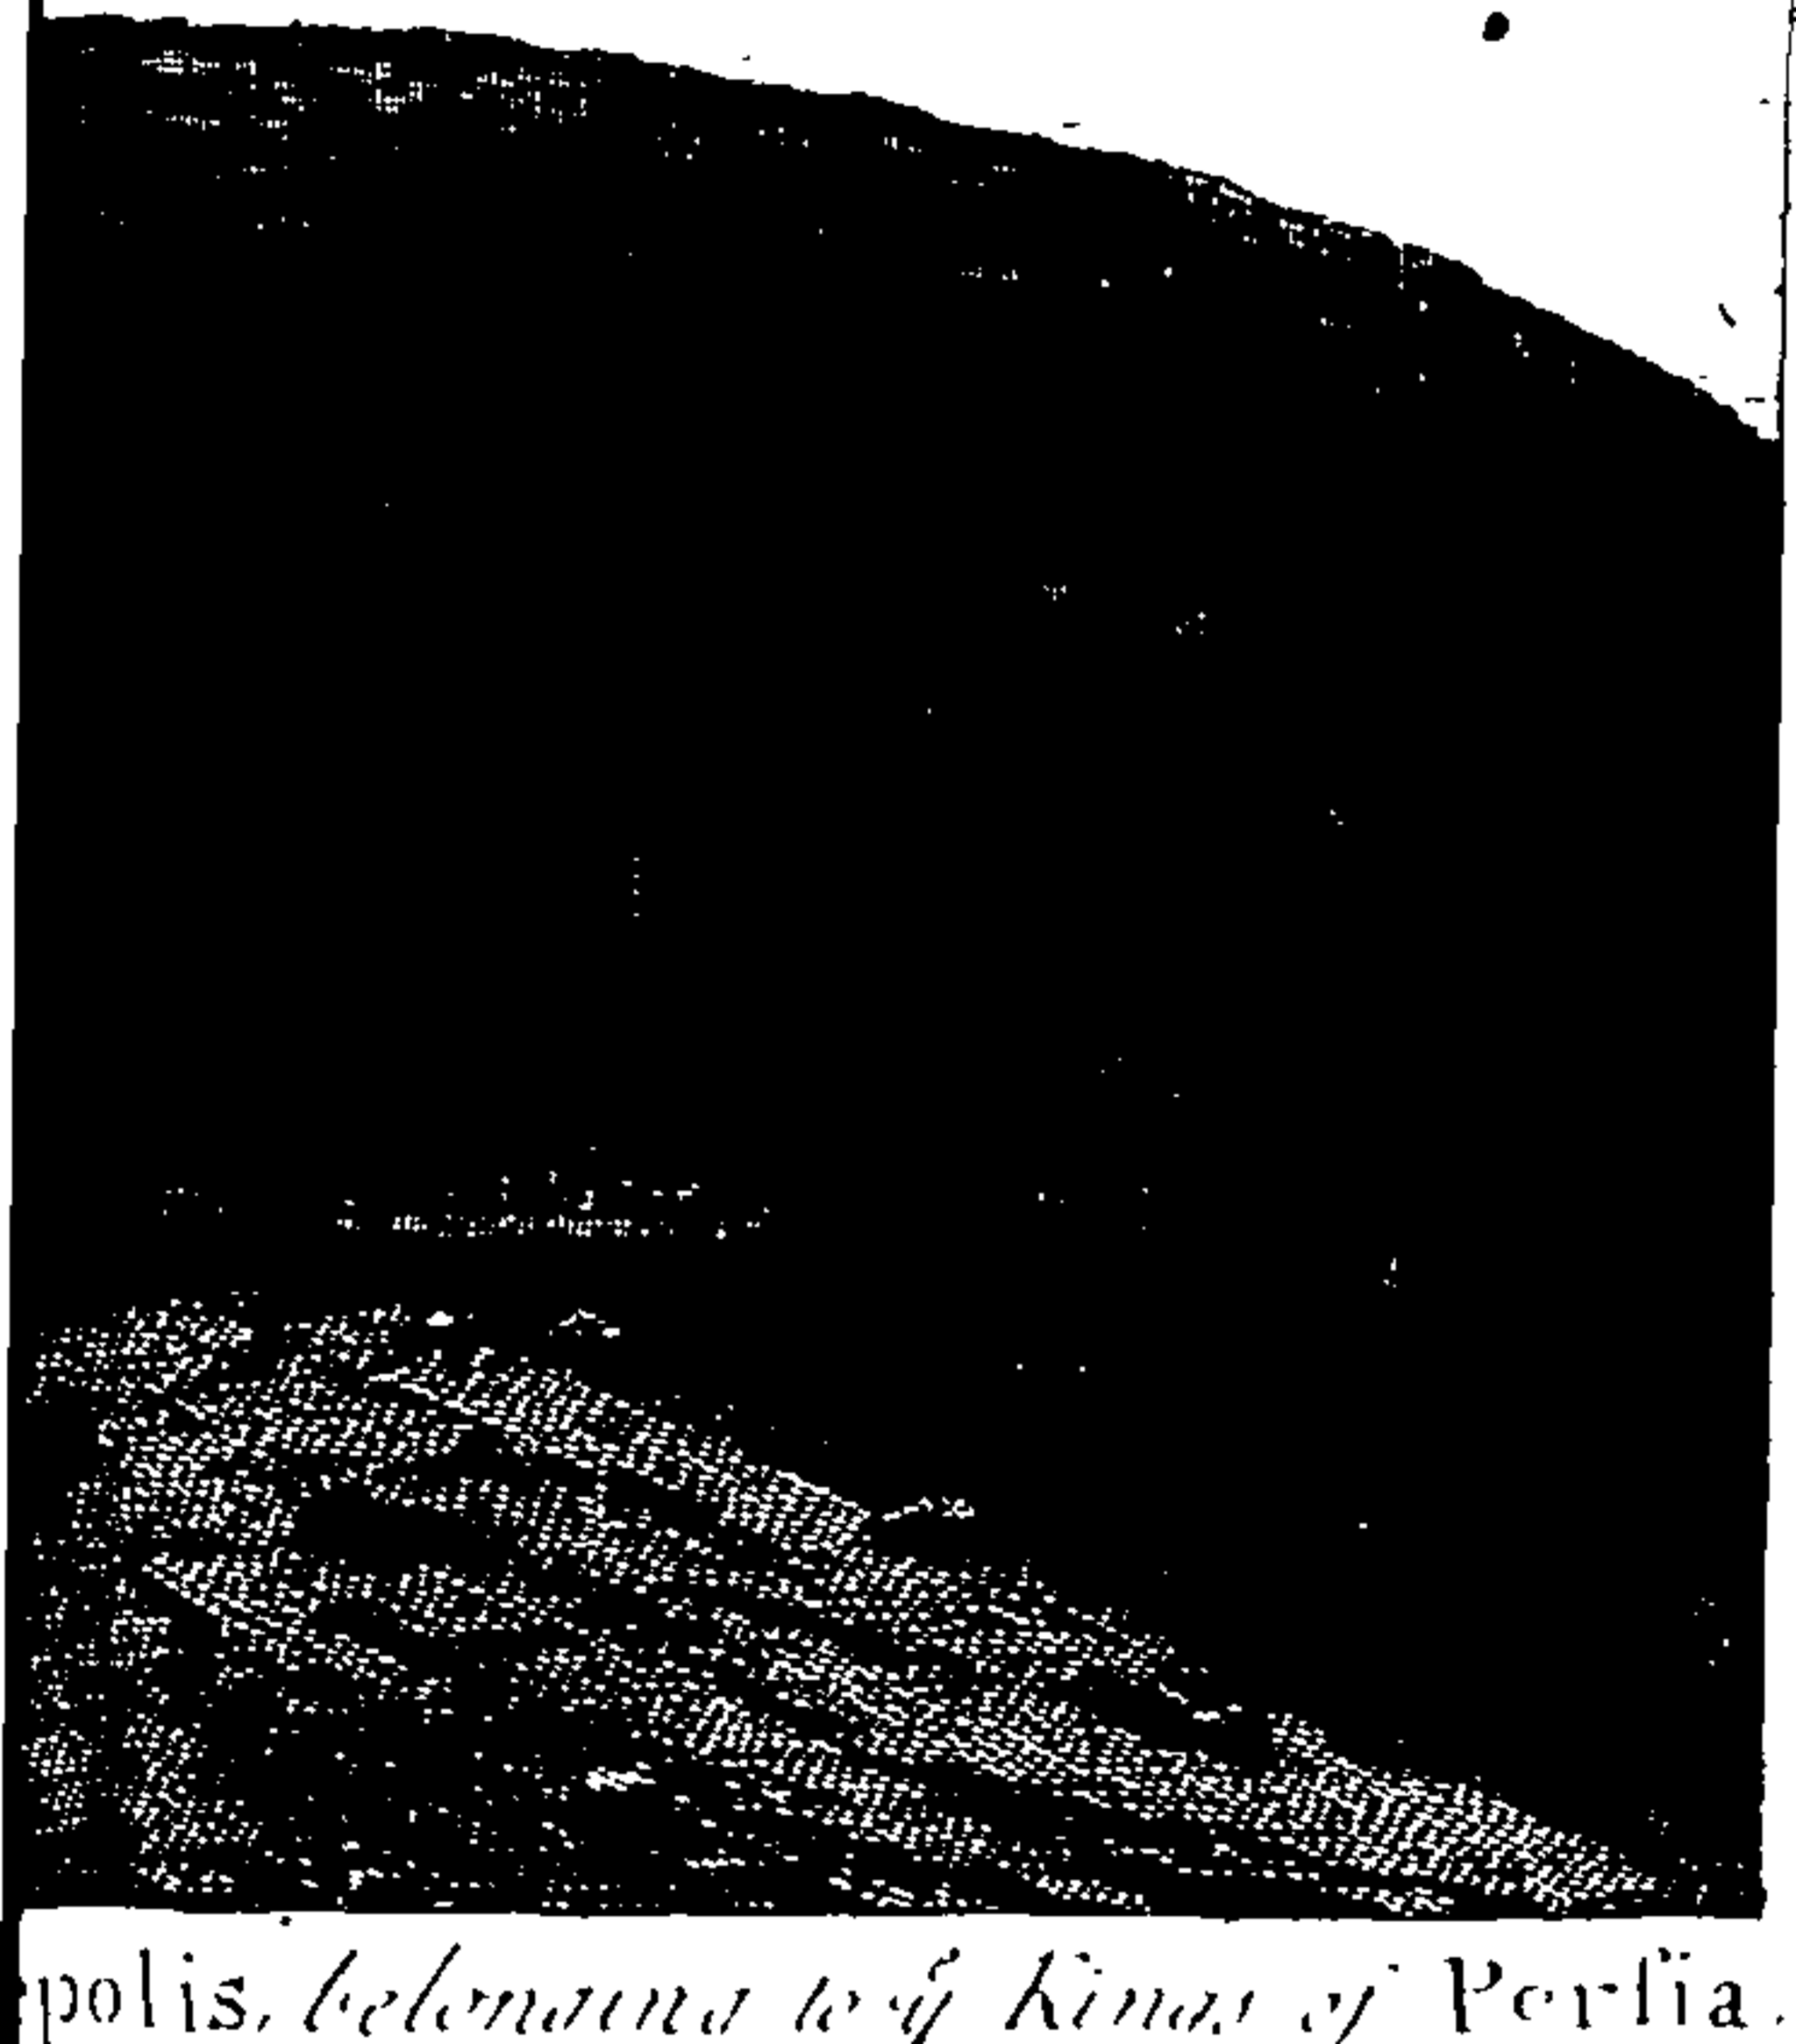
Title: Persepolis illustrata- or Fleuron T114392-20
Description: Fleuron from book: Persepolis illustrata: or, the ancient and royal palace of Persepolis in Persia, Destroyed by Alexander the Great, About Two Thousand Years ago; with Particular Remarks concerning that Palace, And an Account of the Ancient Authors, Who have wrote thereupon. Illustrated and described, in twenty one copper-plates
Date: 1739
Categories: Images uploaded by Fæ, PD-old-100-expired, PD-Art (PD-old-100-expired), Template Unknown (author), CC-PD-Mark, PD-Art missing SDC copyright status, PD-old missing SDC copyright status, 1739 Fleurons, Persepolis illustrata (1739)